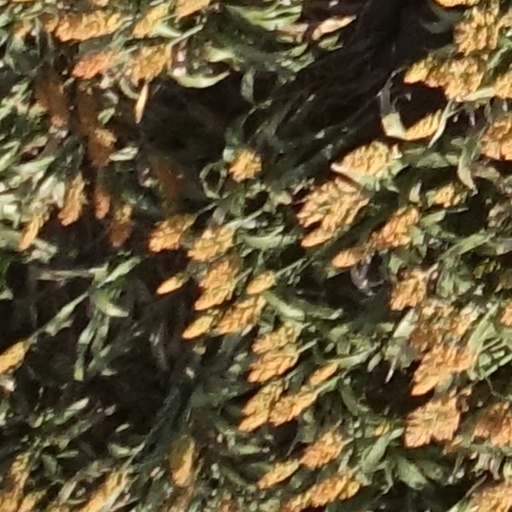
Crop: sorghum